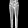
Label: Trouser